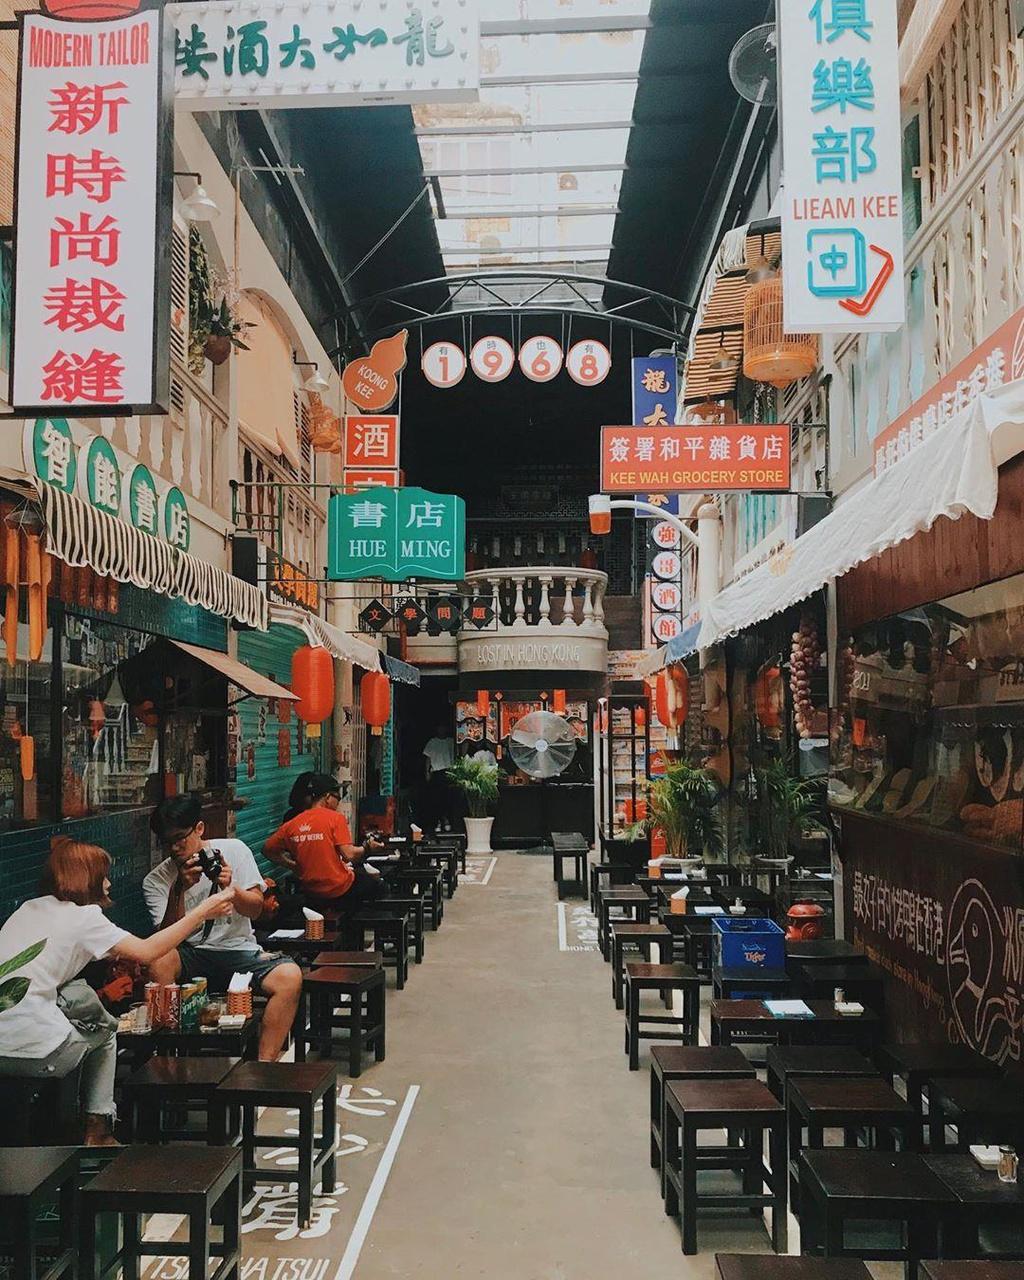
có một vài người xuất hiện ở trong một quán ăn